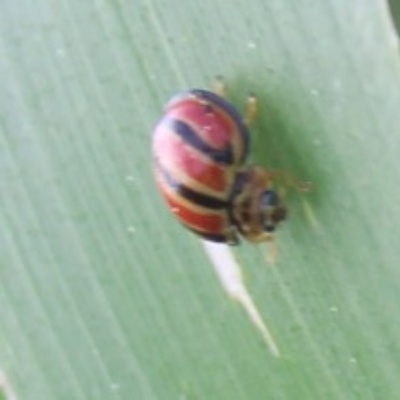
Crop: Maize
Condition: leaf beetle